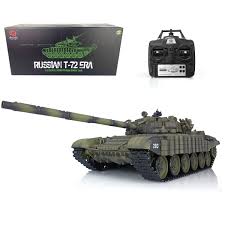
Label: T-72